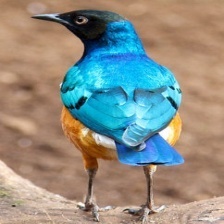
Species: SUPERB STARLING
Scientific name: LAMPROTORNIS SUPERBUS